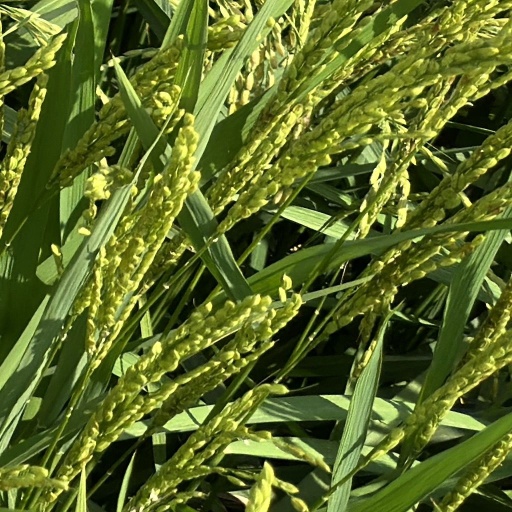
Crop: rice